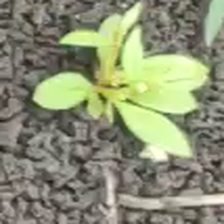
Weed species: Kena_(Commplina_benghalensio)